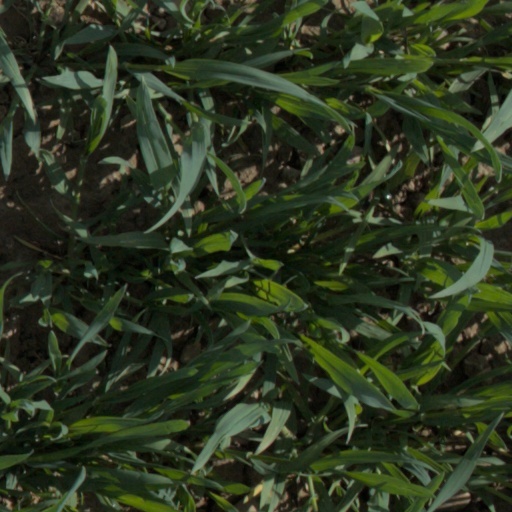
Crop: wheat